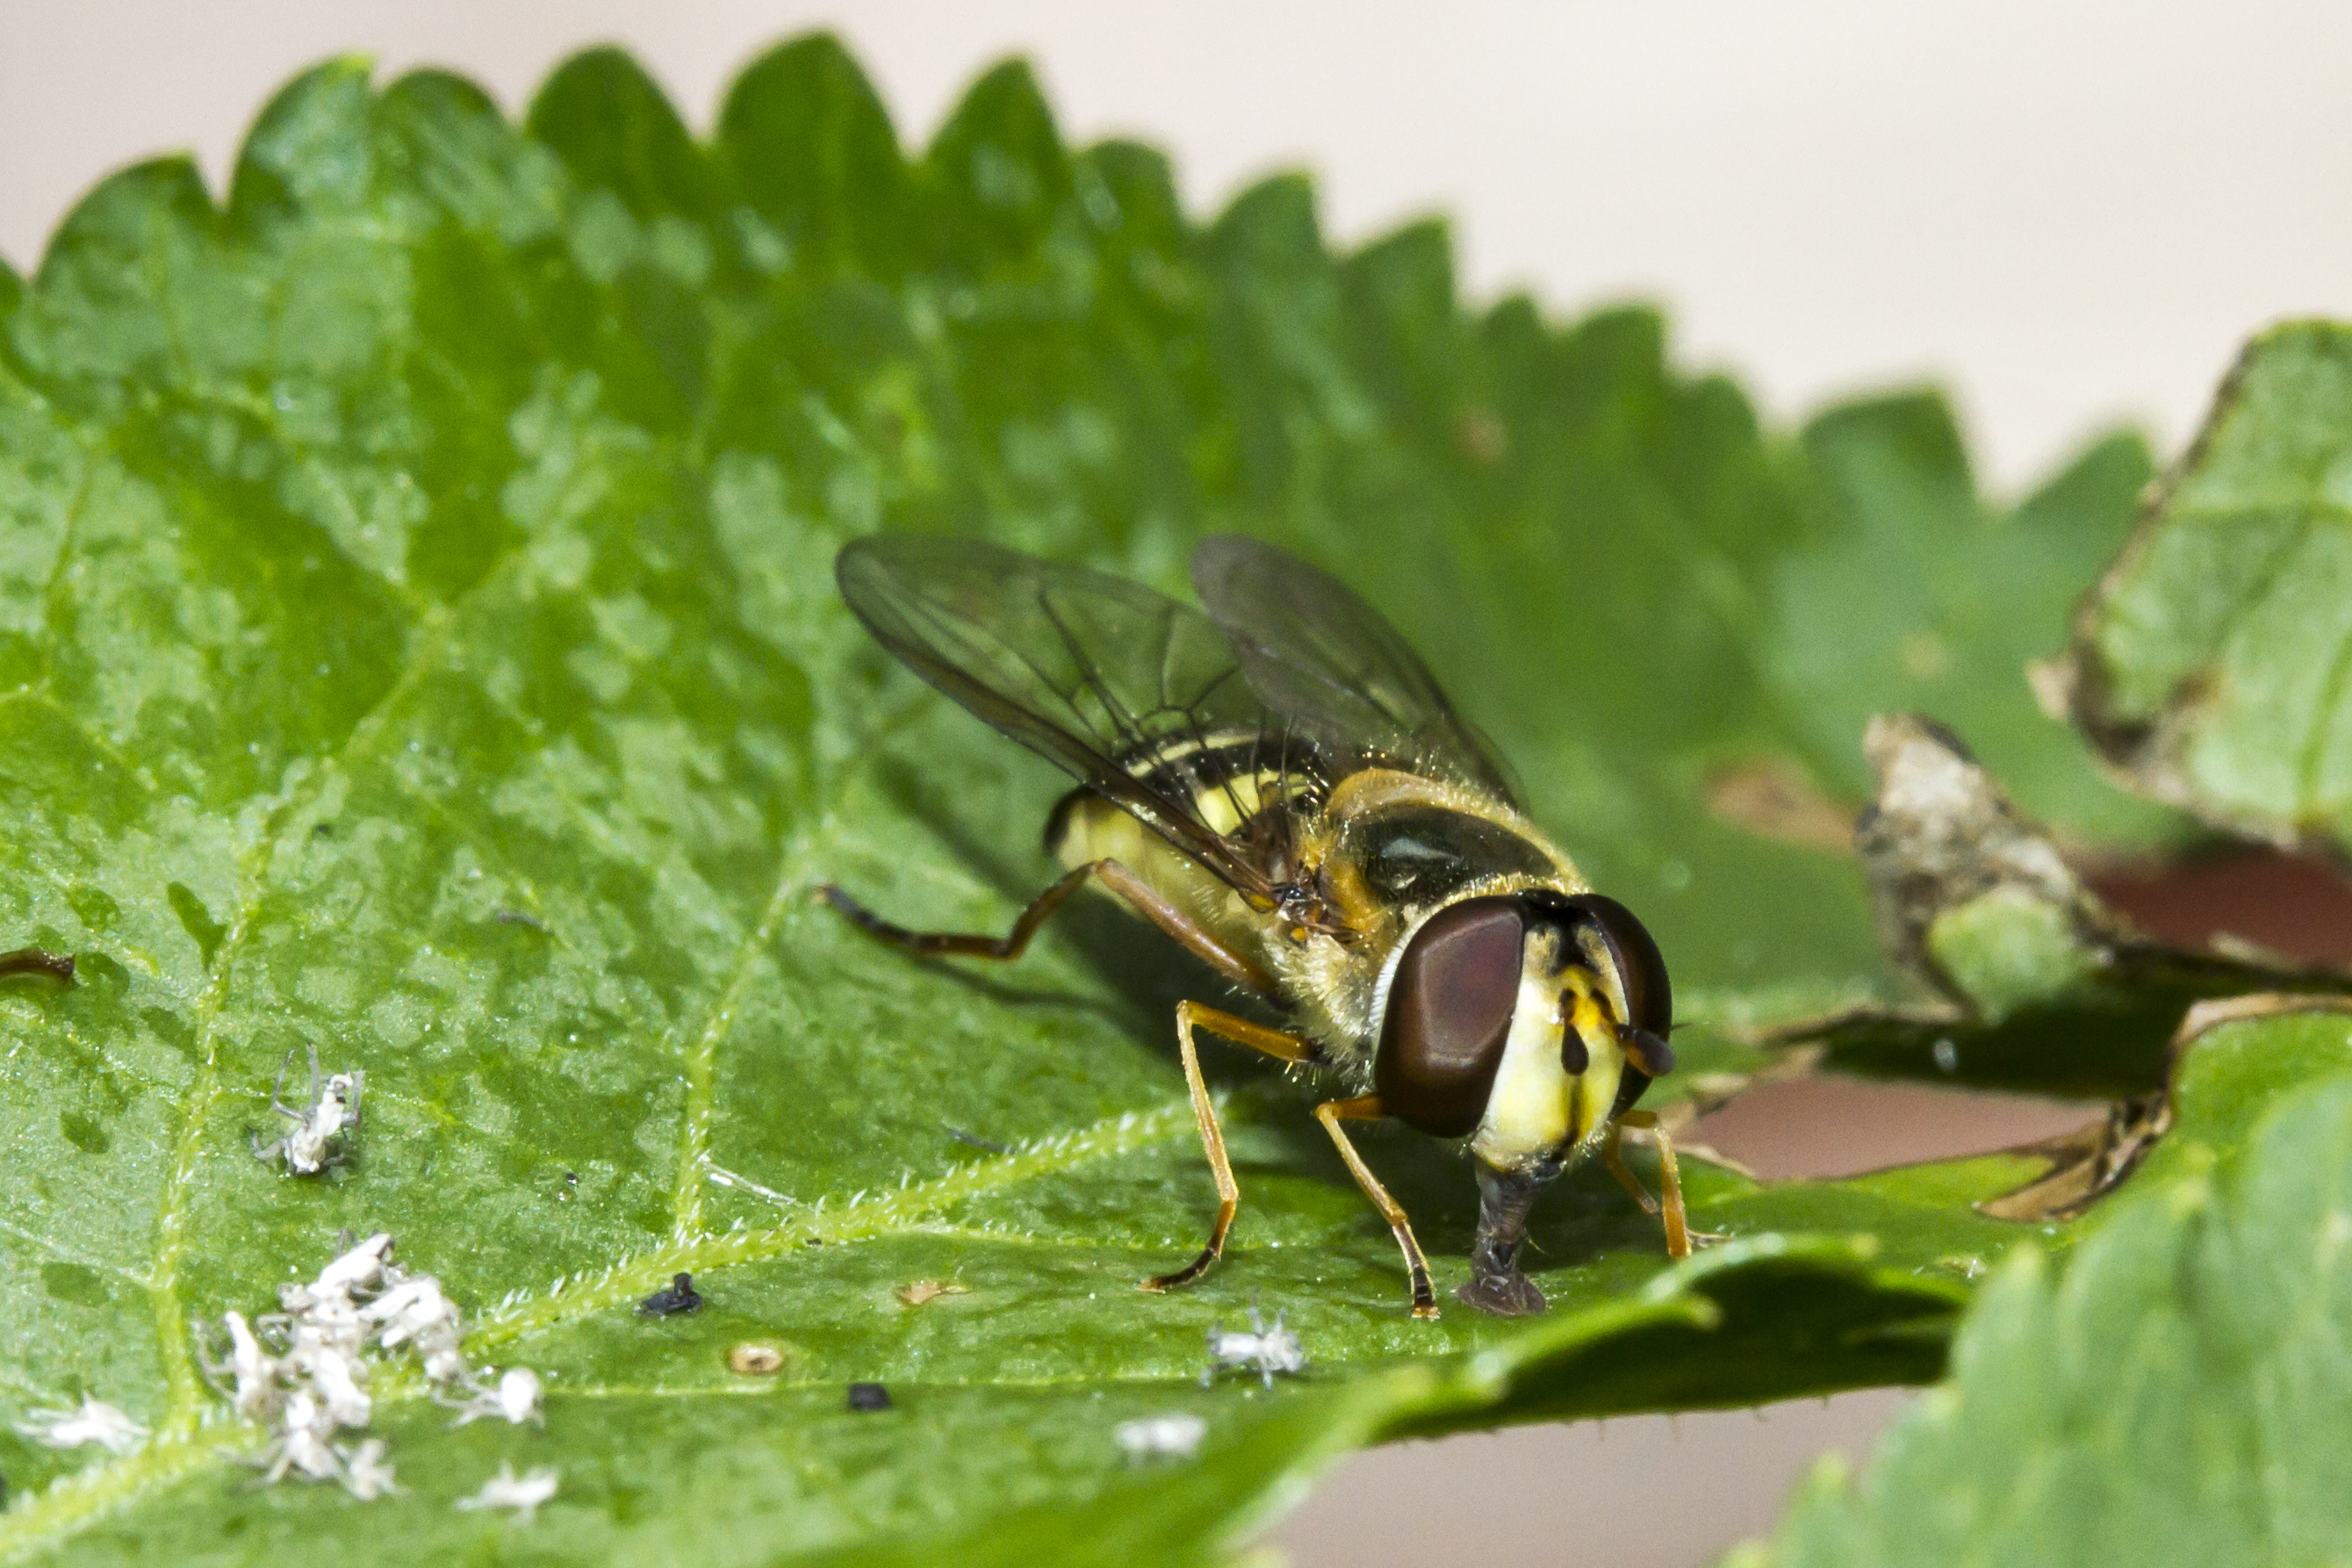
nature, photography, leaf, flower, fly, green, insect, fauna, invertebrate, close up, uk, wasp, pest, beetle, peterborough, macro photography, leaf beetle, membrane winged insect